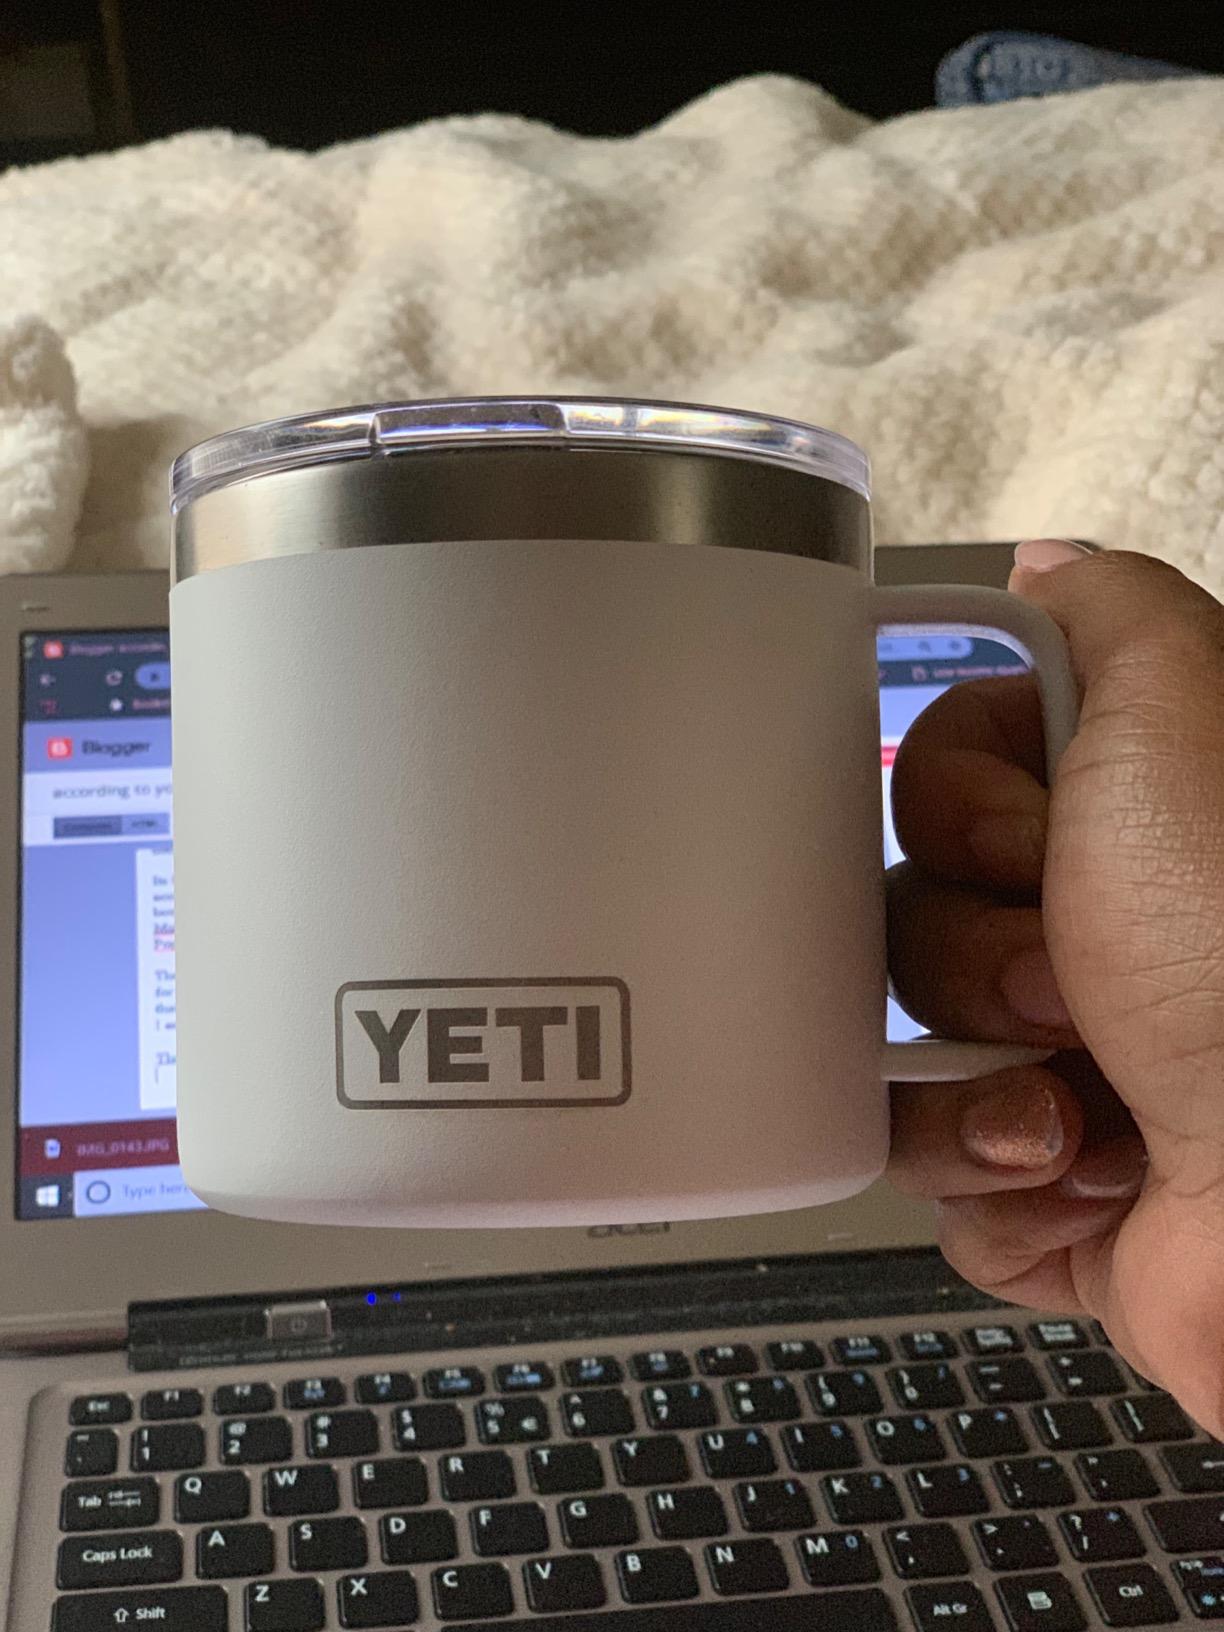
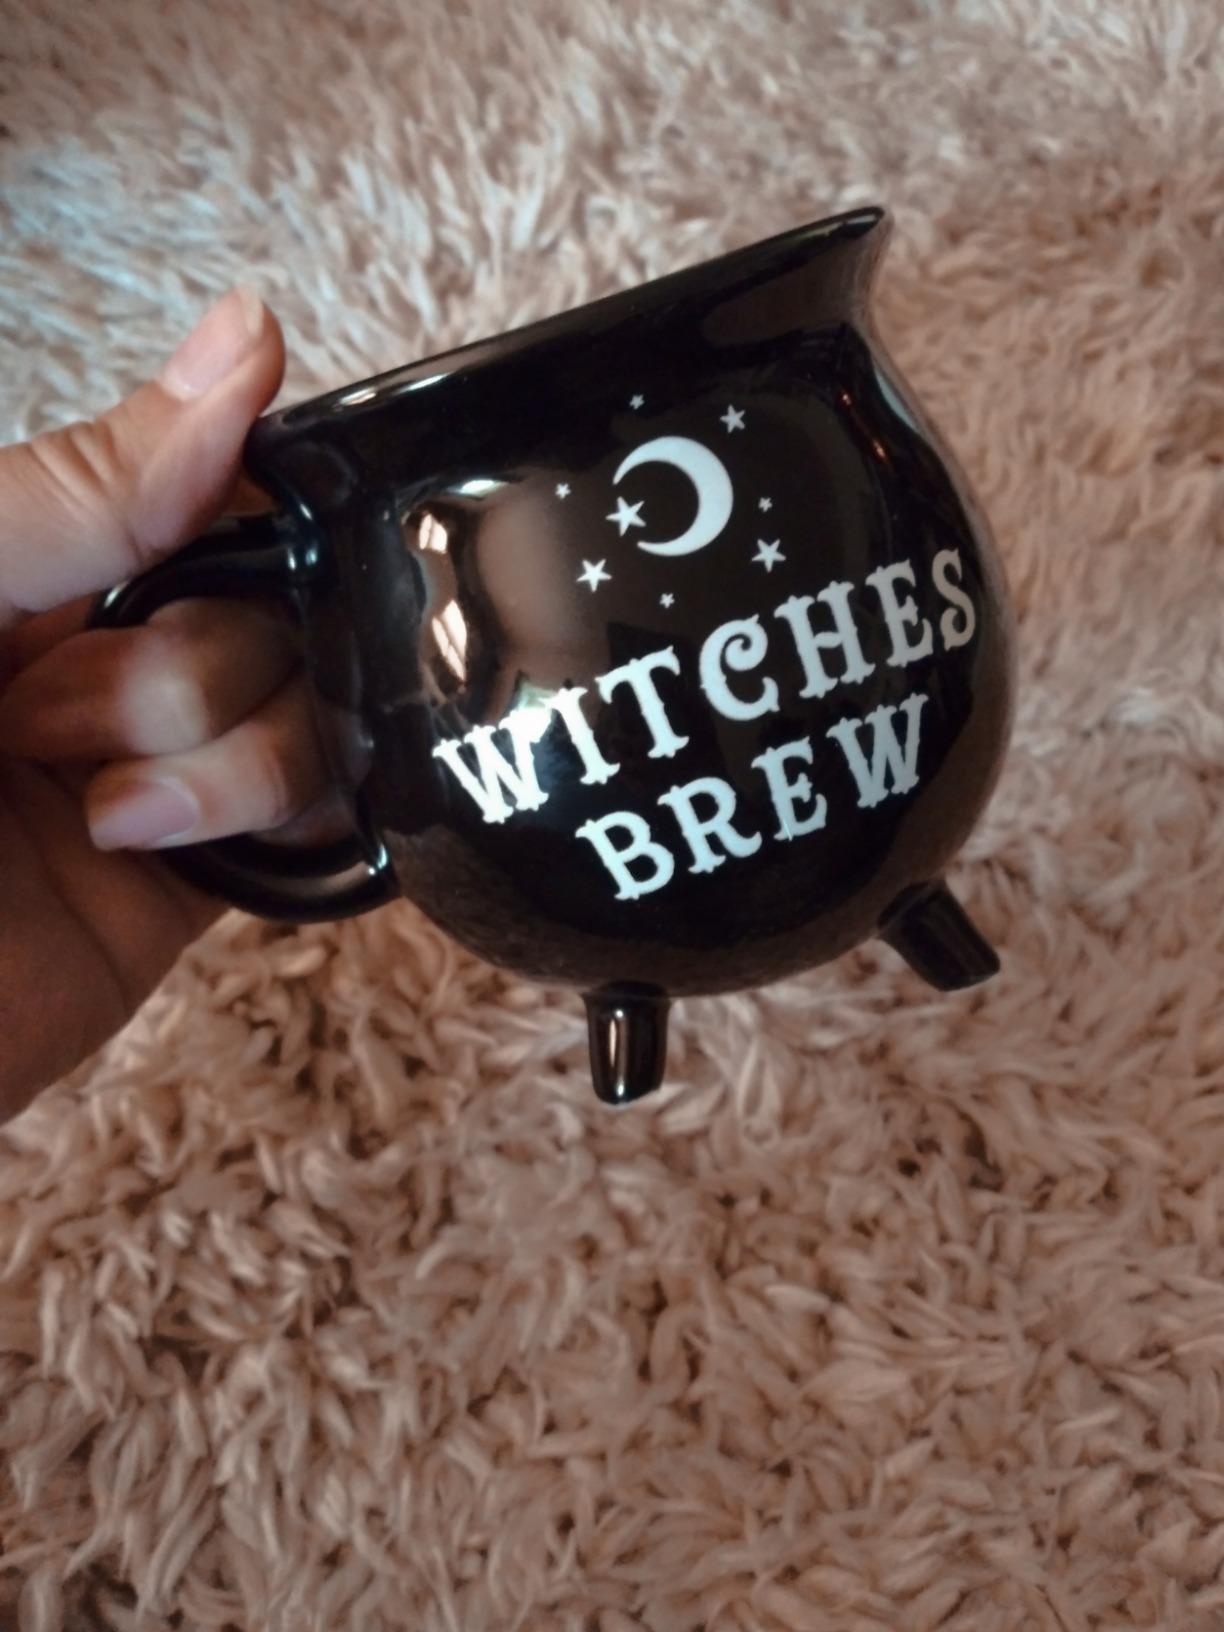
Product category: items_mug
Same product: no